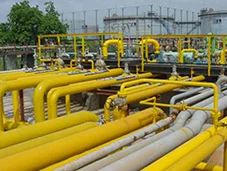
Label: Pipe_Spools_&_Process_Skids_Equipment